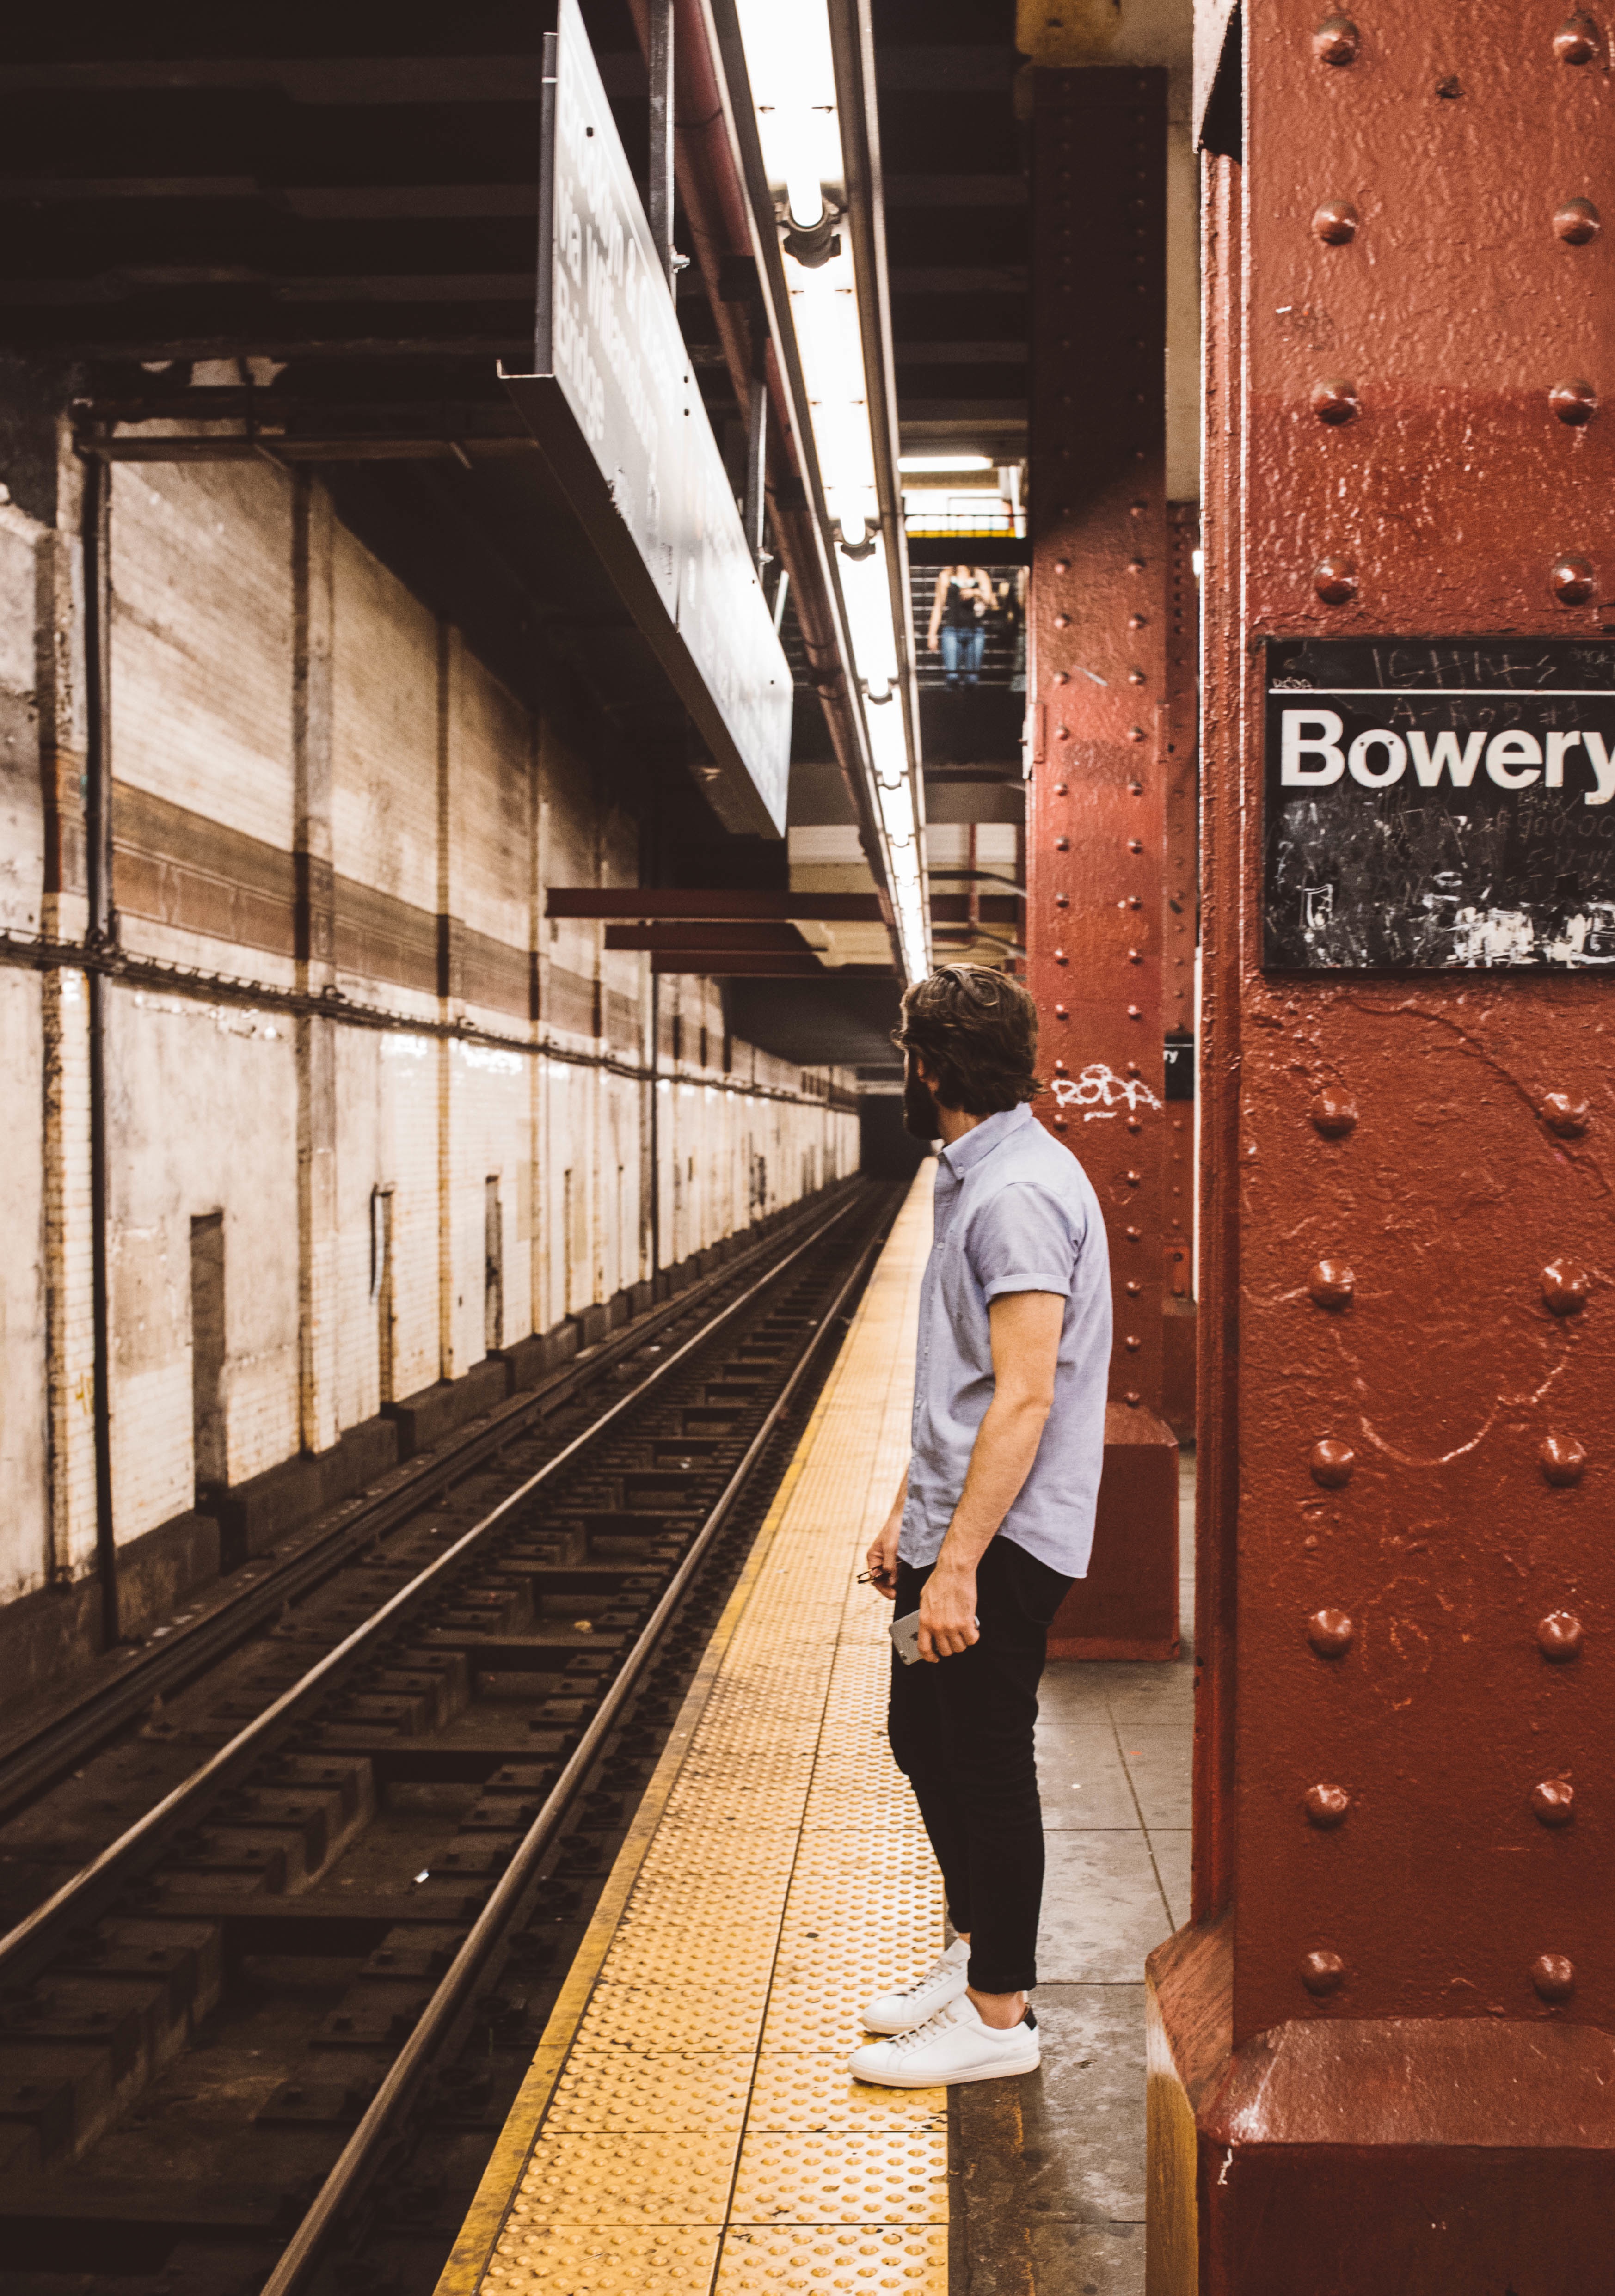
man, wood, track, railway, male, transport, vehicle, train station, public transport, passenger, rolling stock